Erik Tandberg (space educator)

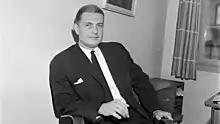
Engineer Erik Tandberg in 1964

Erik Tandberg (October 19, 1932 – May 2, 2020) was a Norwegian engineer, author, television personality and space educator. He was born in Oslo, Norway. He was a master of science from Stanford University in 1959. He did his scholarship at Princeton University in the years 1964-65.